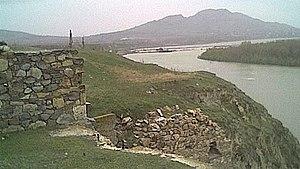
Troesmis, était une cité et un port antique de Mésie, sur les rives du bas-Danube. À son emplacement s'élève aujourd'hui le quartier d'Iglița de la commune de Turcoaia du județ de Tulcea, en Dobroudja, province de Roumanie.